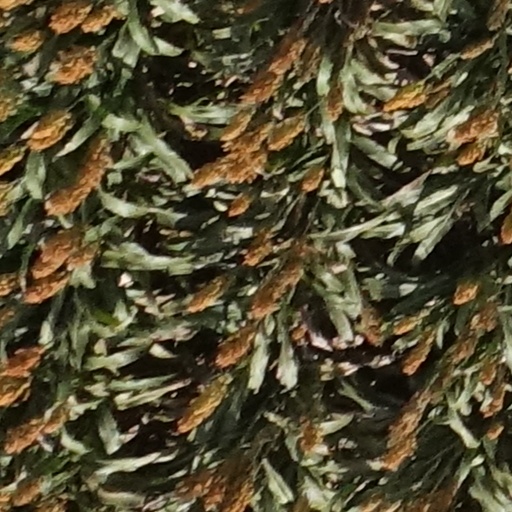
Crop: sorghum